Anni-Frid Lyngstad

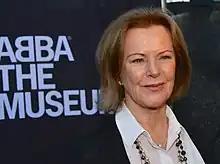
Lyngstad during the opening of ABBA The Museum on 6 May 2013

In 2013, she helped organise the opening of ABBA The Museum in Stockholm stating she wanted to "let ABBA rest". The long-awaited ABBA reunion was expected to happen in 2014 to celebrate the 40th anniversary of the group's win at the Eurovision Song Contest. However, this did not happen. In 2015, Lyngstad, along with Dan Daniell, released the single "1865" about the Matterhorn in Switzerland.